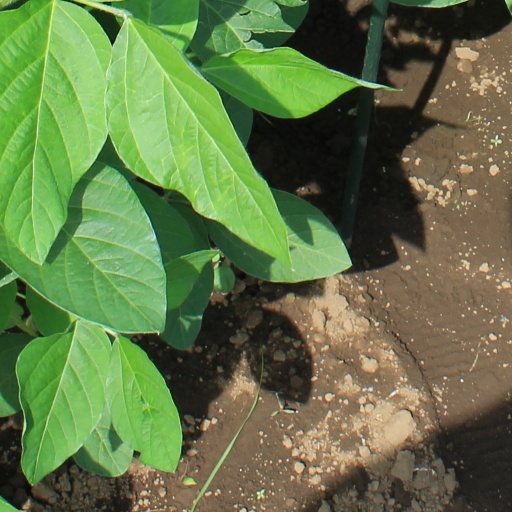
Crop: soybean